Ranger Smith

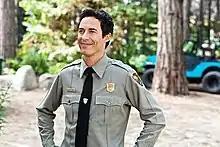
Tom Cavanagh as Ranger Smith in "Yogi Bear"

From the time of the character's debut until 1996, Ranger Smith was voiced by Don Messick, using his natural voice. His last performance as the character was in "Yogi the Easter Bear".